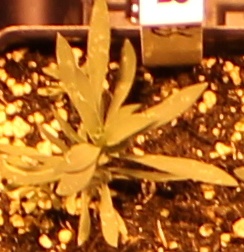
Label: Kochia